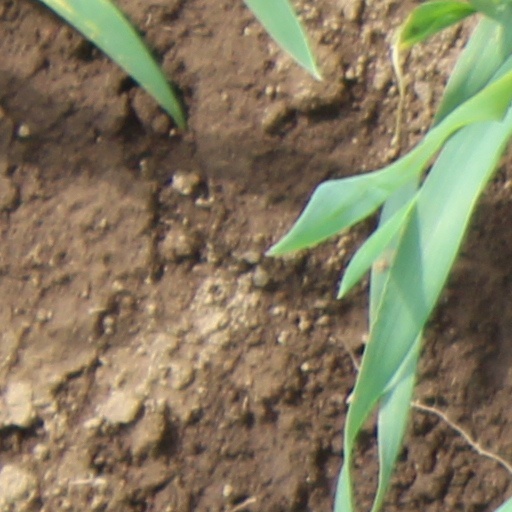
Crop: wheat